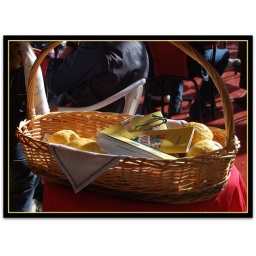
That's not bread in that basket - they're the largest lemons I've ever seen...